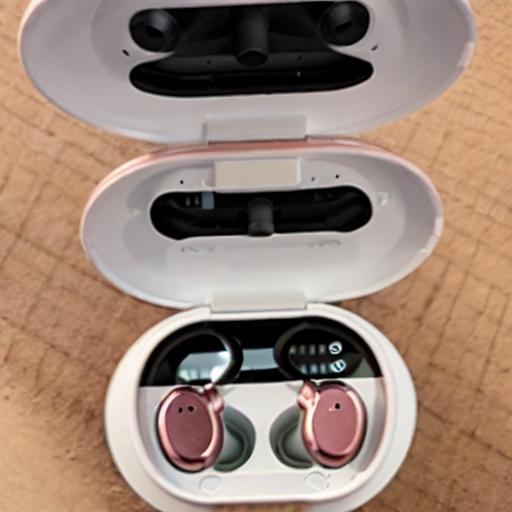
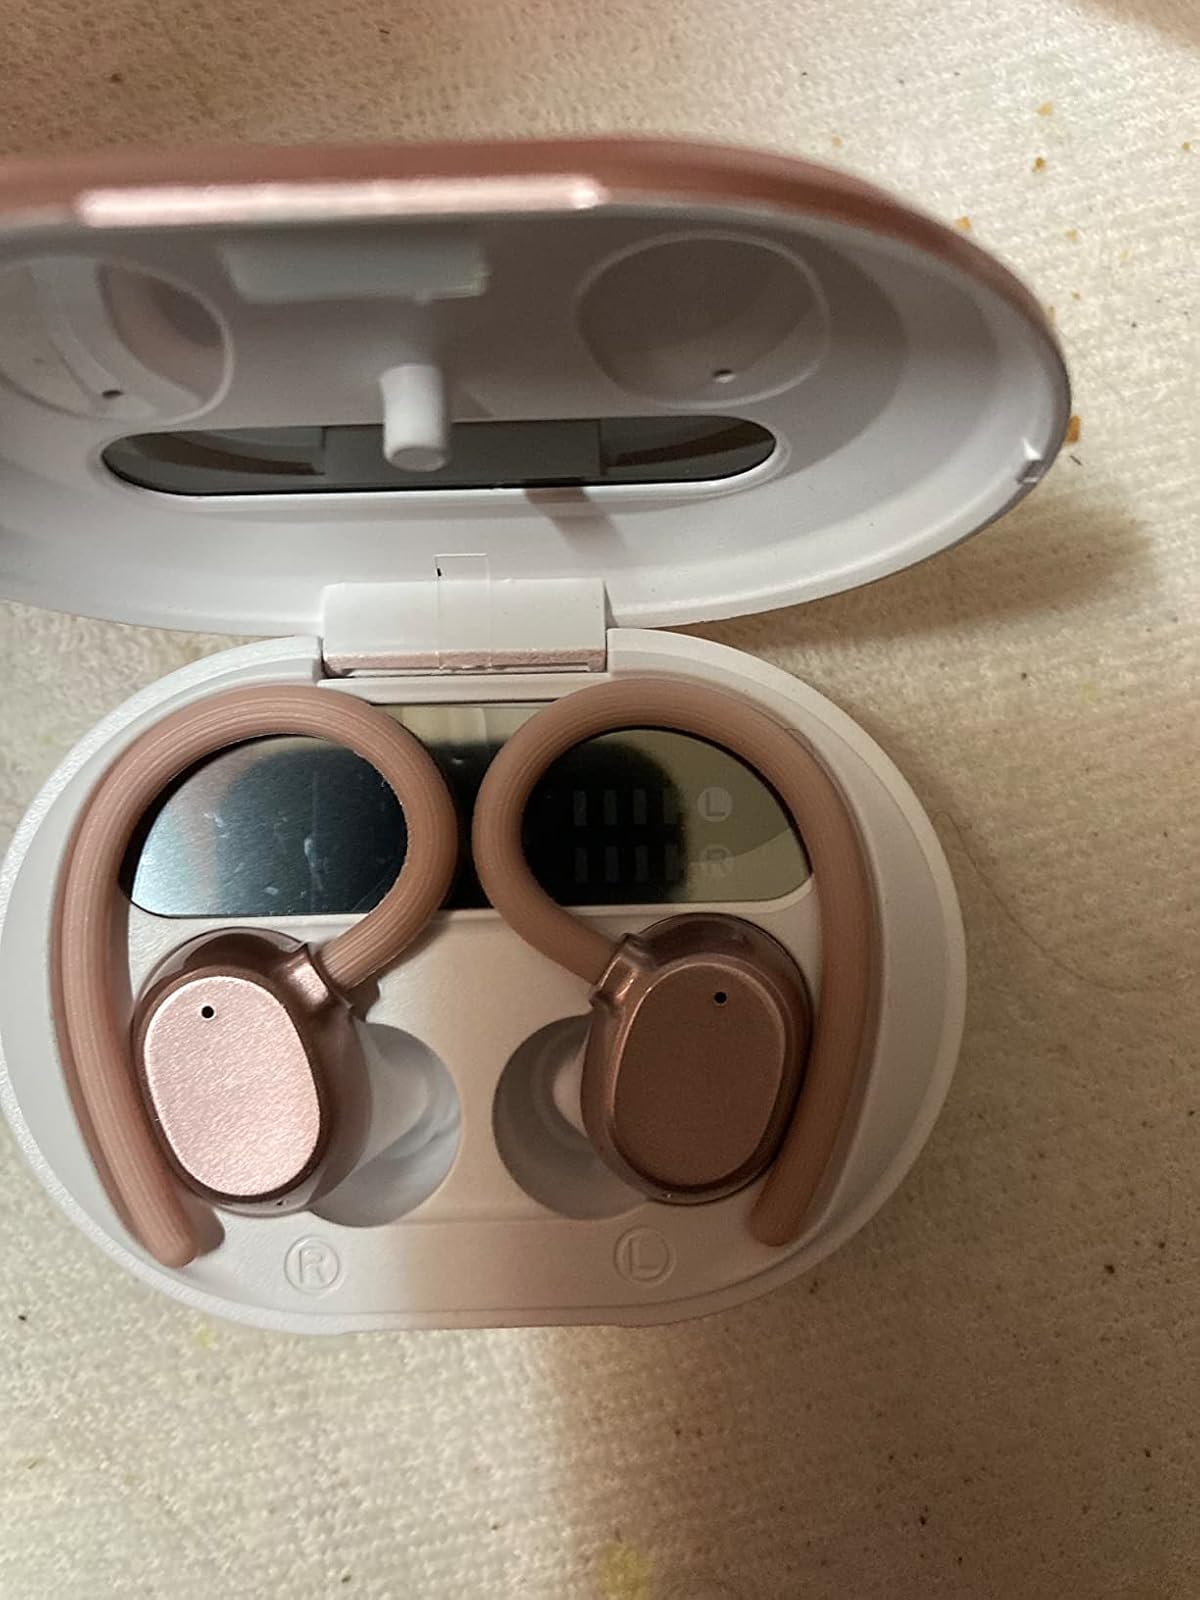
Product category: earbuds
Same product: no